International Student House of Washington, D.C.

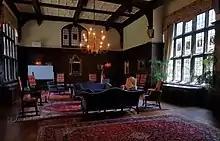
ISH-DC's great hall hosts a variety of events.

The International Student House of Washington, D.C., abbreviated as ISH-DC (pronounced ), is a residence at 1825 R St. NW in the Dupont Circle neighborhood of Washington, D.C., which houses primarily international students and young professionals studying or interning in the city. It is run by a nonprofit organization, International Student House Inc. It is home to up to 96 people at any given time and has more than 15,000 alumni. The residence also hosts events for residents and outside groups in its great hall, and serves breakfast and dinner to residents during weekdays.